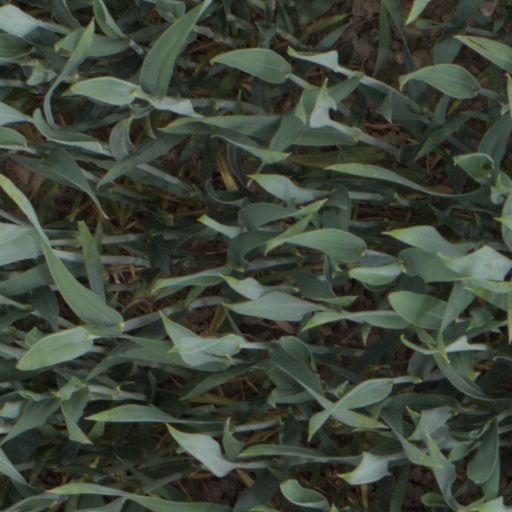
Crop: wheat